Planes (film)

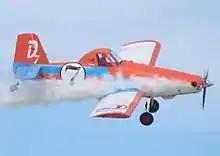
Air Tractor AT-400A painted as Dusty performing at the 2013 EAA AirVenture Oshkosh, where the film had a special screening

"Planes" was originally set to be released in North America as a direct-to-video film in Fall 2013, while having a theatrical release in Europe. However, in December 2012 Disney announced that the film would be released theatrically. This was the first Disneytoon Studios film released theatrically in North America since "Pooh's Heffalump Movie" eight and a half years earlier in 2005.